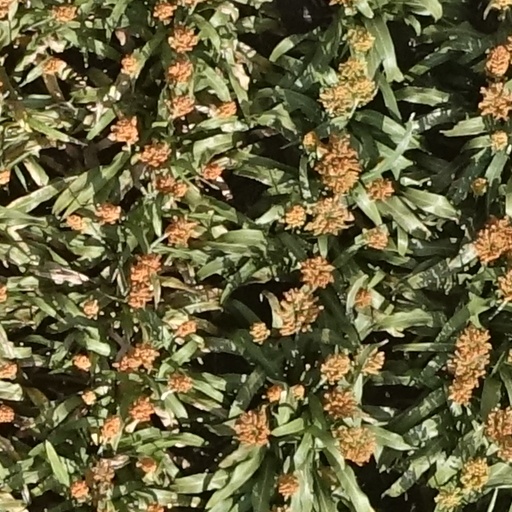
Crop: sorghum